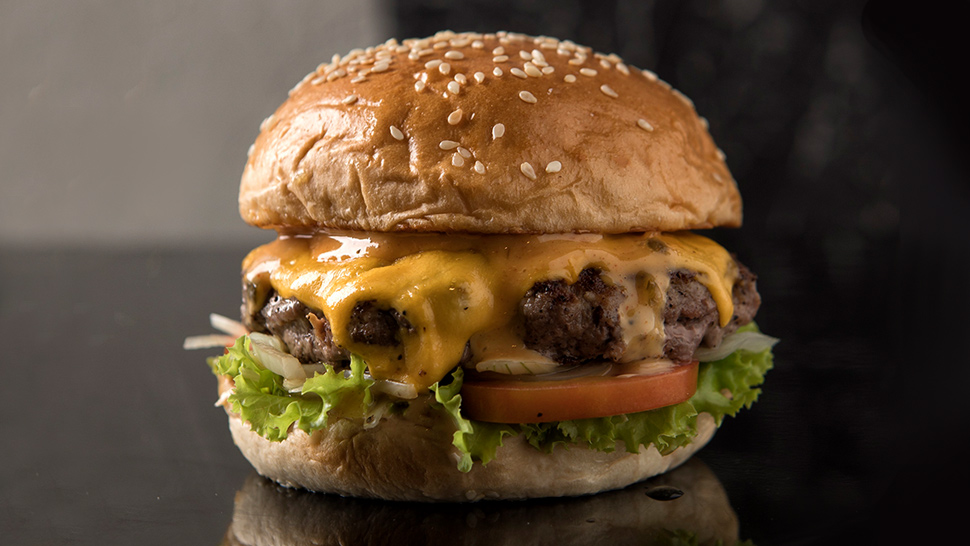
Dish: burger